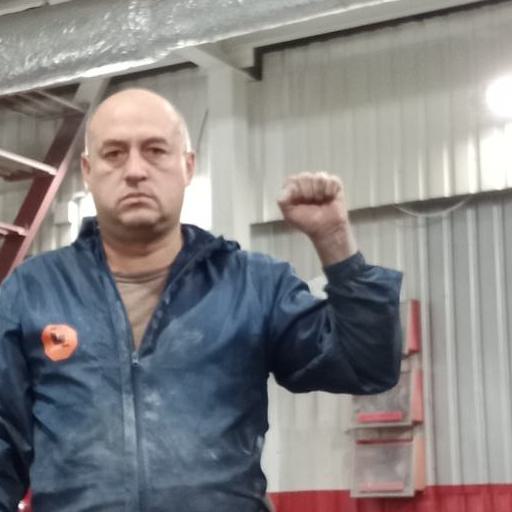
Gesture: fist